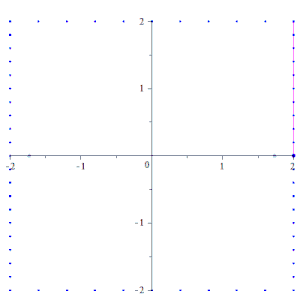
En géométrie, une ellipse est une courbe plane fermée obtenue par l’intersection d’un cône de révolution avec un plan, à condition que celui-ci coupe l'axe de rotation du cône ou du cylindre : c'est une conique d'excentricité strictement comprise entre 0 et 1. On peut également la définir comme le lieu des points dont la somme des distances à deux points fixes, dits foyers, est constante.